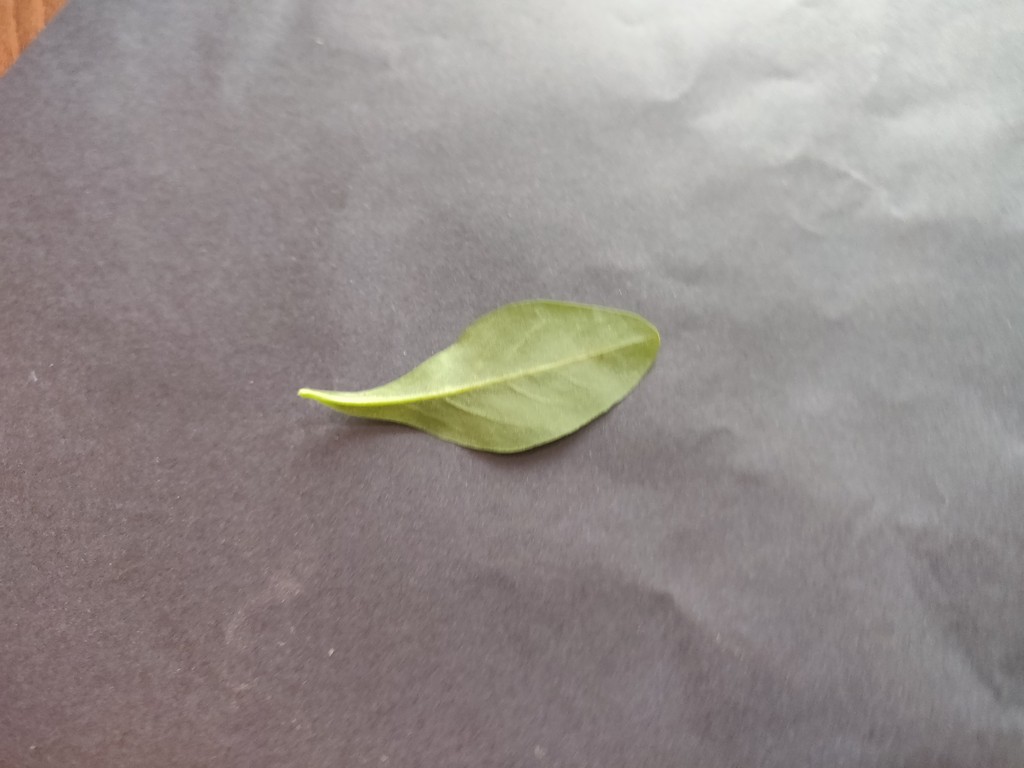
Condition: Healthy
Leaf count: single
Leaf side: back